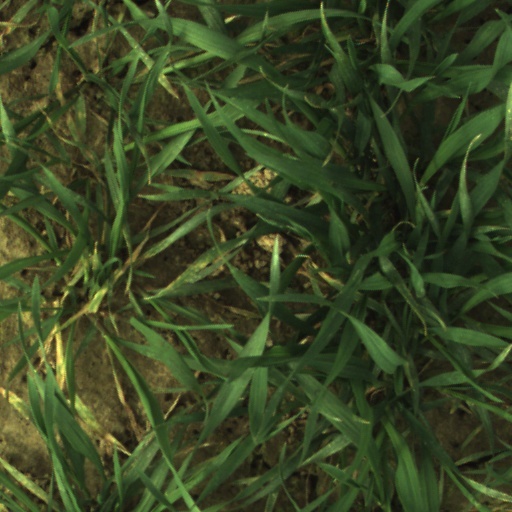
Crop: wheat